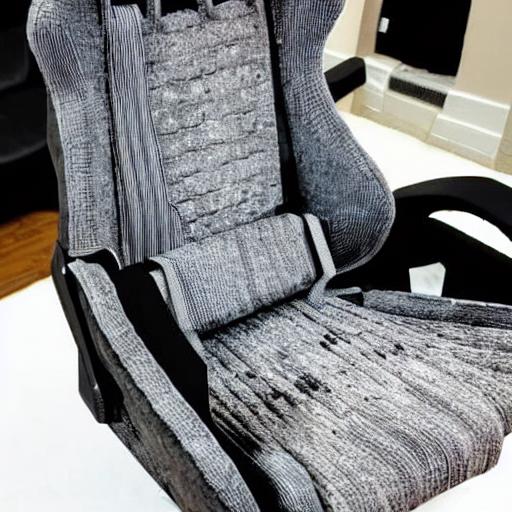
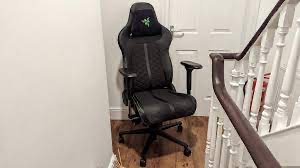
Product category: items_chair
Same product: no